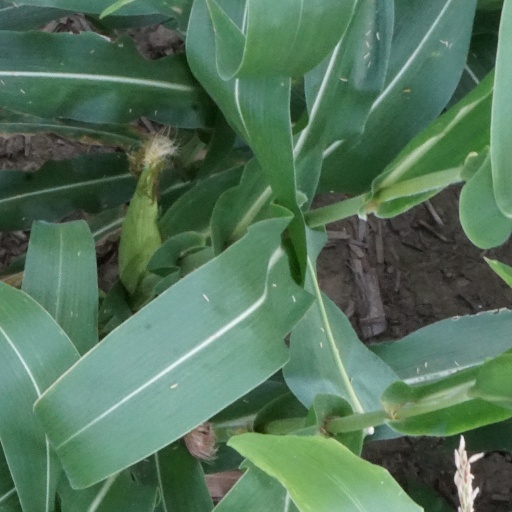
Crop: maize; corn